Pat Tabler

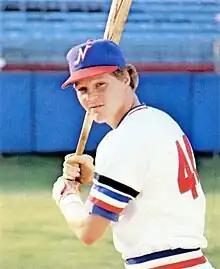
Tabler with the Nashville Sounds in 1980

Tabler made his debut with the Cubs in 1981 as a second baseman, hitting .188 in 35 games. In 1982, the Cubs moved him to third base, and he hit .235 while playing in 25 games. On January 25, 1983, the Cubs traded Tabler along with Scott Fletcher, Randy Martz, and Dick Tidrow to the Chicago White Sox in exchange for Steve Trout and Warren Brusstar.